List of Final Destination characters

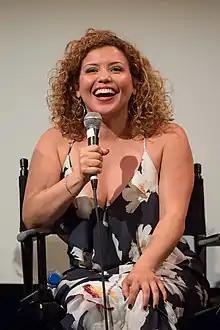

Dano, Frankie, and Shaina are college students from White Plains, New York, and casualties of the Route 23 pile-up.